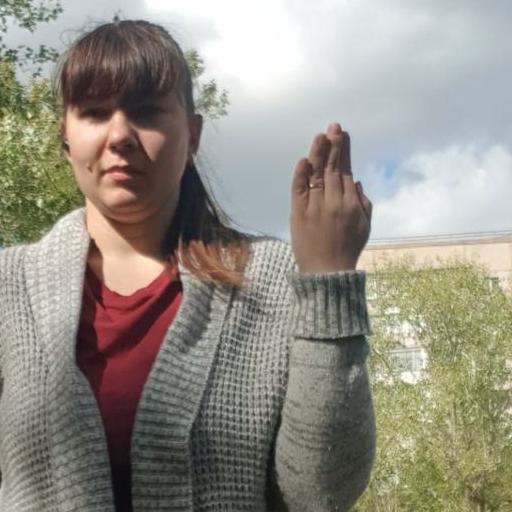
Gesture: stop_inverted